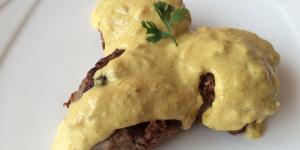
albondigas orientales con salsa de mani